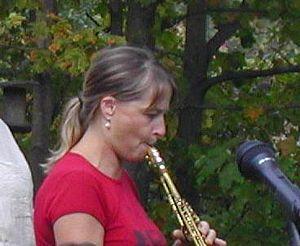
Jane Bunnett, née le 22 octobre 1956, est une saxophoniste et flutiste de jazz canadienne.